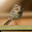
Label: bird